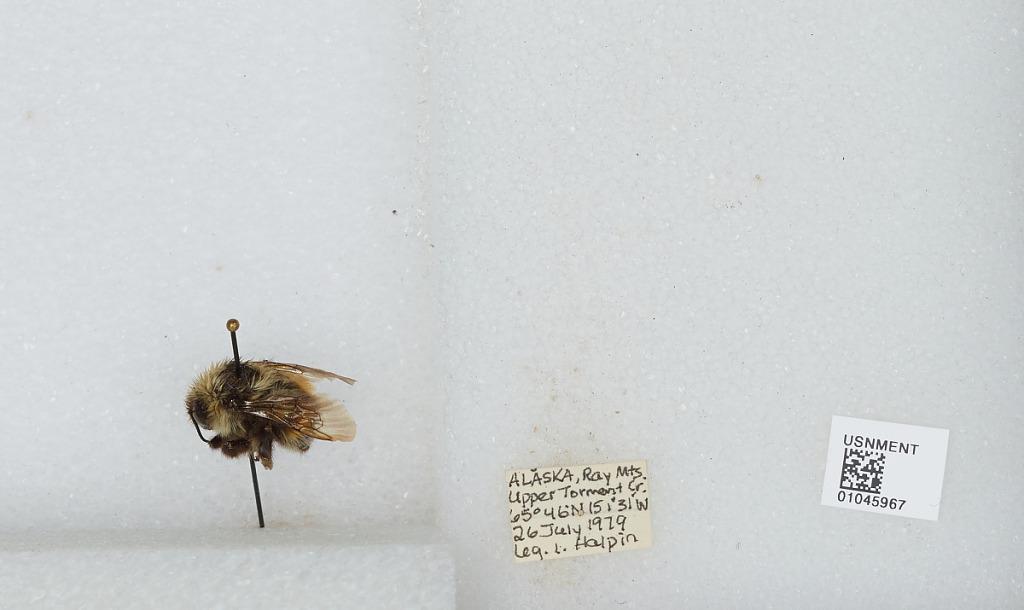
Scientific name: Bombus sp.
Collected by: L. Halpin
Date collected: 1979-7-26
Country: United States
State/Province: Alaska
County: Yukon-Koyukuk
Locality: Ray Mountains, Upper Torment Creek
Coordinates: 65.77, -151.52